Damon Runyon Cancer Research Foundation

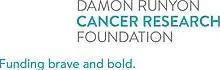
2019 Official Damon Runyon Cancer Research Foundation Logo

The Damon Runyon Cancer Research Foundation (Damon Runyon) is an American not-for-profit cancer research organization focused on "discovering the talent to discover the cure". The organization states that its goals are to: "identify the best and brightest early career scientists in cancer research, accelerate the translation of scientific discoveries into new diagnostic tools and treatments, and to enable risk-taking on bold new ideas".